Wagon Train (film)

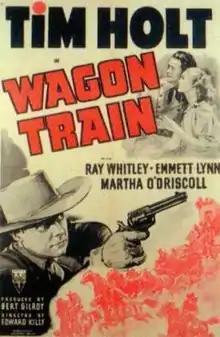
Theatrical release poster

Wagon Train is a 1940 American Western film directed by Edward Killy and starring Tim Holt. It was this film that really started Holt's series of B Westerns for RKO, replacing those made by George O'Brien.